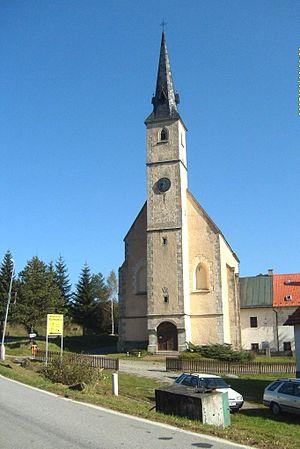
Přední Výtoň est une commune du district de Český Krumlov, dans la région de Bohême-du-Sud, en République tchèque. Sa population s'élevait à 219 habitants en 2020.